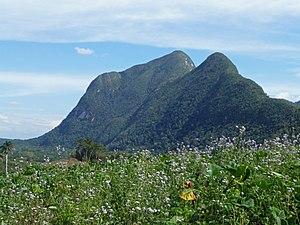
Pan de Guajaibón, province de Pinar del Río (Cuba)